Gorgosaurus

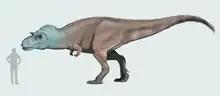
Life restoration

Several species were incorrectly assigned to "Gorgosaurus" in the 20th century. A complete skull of a small tyrannosaurid (CMNH 7541), found in the younger, late Maastrichtian-age Hell Creek Formation of Montana, was named "Gorgosaurus lancensis" by Charles Whitney Gilmore in 1946. This specimen was renamed "Nanotyrannus" by Bob Bakker and colleagues in 1988. Currently, many paleontologists regard "Nanotyrannus" as a juvenile "Tyrannosaurus rex". Similarly, Evgeny Maleev created the names "Gorgosaurus lancinator" and "Gorgosaurus novojilovi" for two small tyrannosaurid specimens (PIN 553-1 and PIN 552–2) from the Nemegt Formation of Mongolia in 1955. Kenneth Carpenter renamed the smaller specimen "Maleevosaurus novojilovi" in 1992, but both are now considered juveniles of "Tarbosaurus bataar".